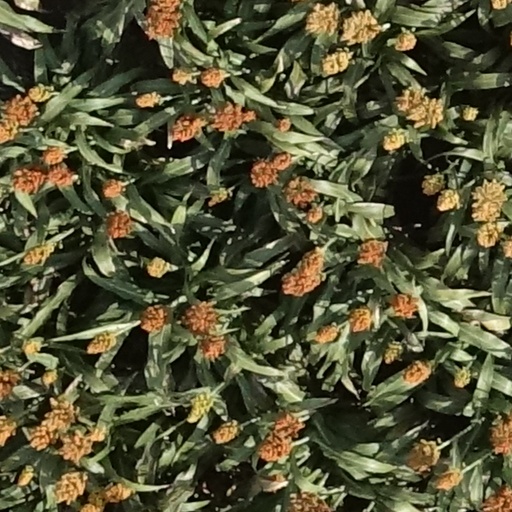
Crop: sorghum